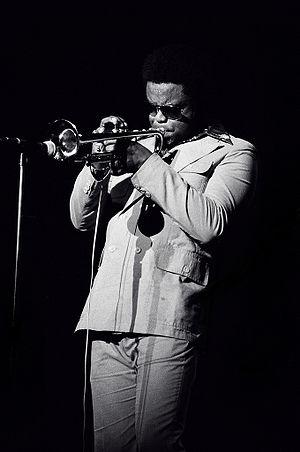
Le NEA Jazz Masters Fellowship est une récompense remise tous les ans depuis 1982 par le National Endowment for the Arts à des musiciens de jazz à la carrière établie en reconnaissance de leur œuvre.
Frederick Dewayne Hubbard, plus connu sous le nom de Freddie Hubbard, est un trompettiste et compositeur de jazz américain, né le 7 avril 1938 à Indianapolis, dans l’État d’Indiana, et mort le 29 décembre 2008 à la clinique de Los Angeles à la suite d'un problème cardiaque. Il devint célèbre par sa musique bebop et hard bop. Grâce à un son unique et son art d'improviser, il contribua à l'expansion du modern jazz et du bebop.
Le Grammy Award du meilleur album de jazz instrumental est un prix décerné chaque année depuis 1959 lors de la cérémonie des Grammy Awards.